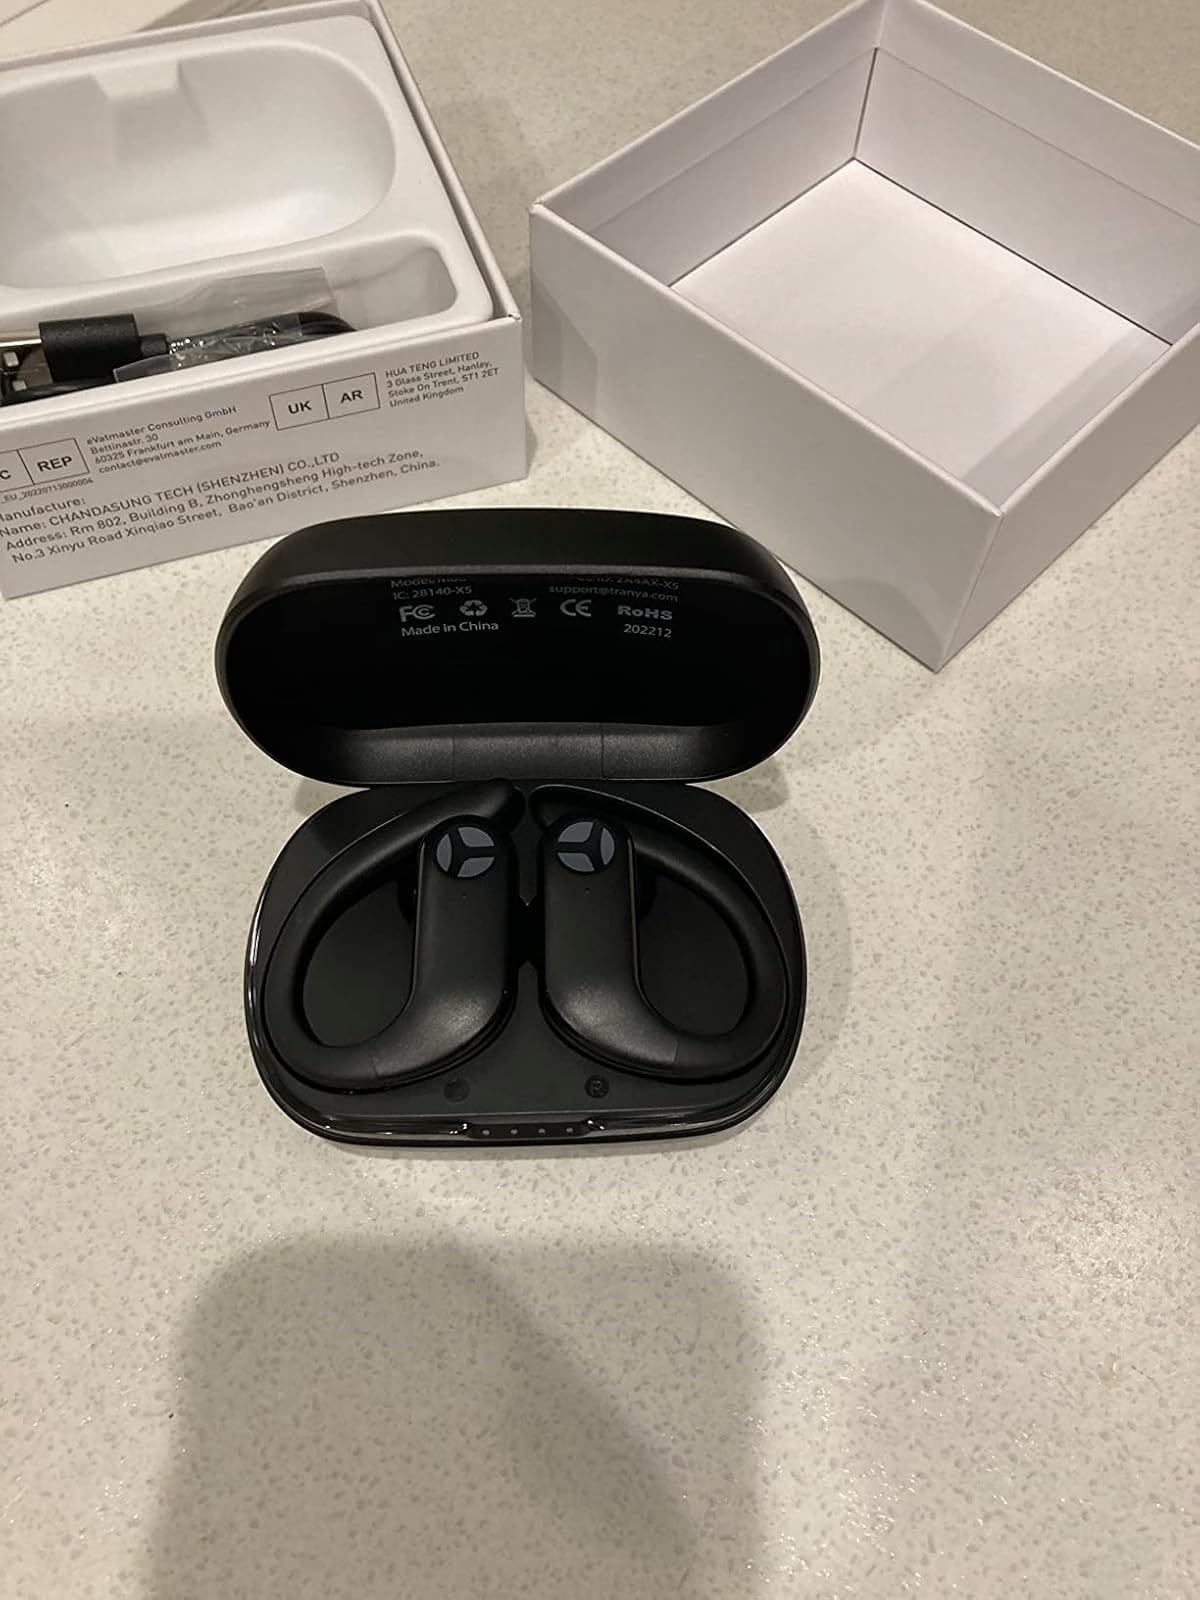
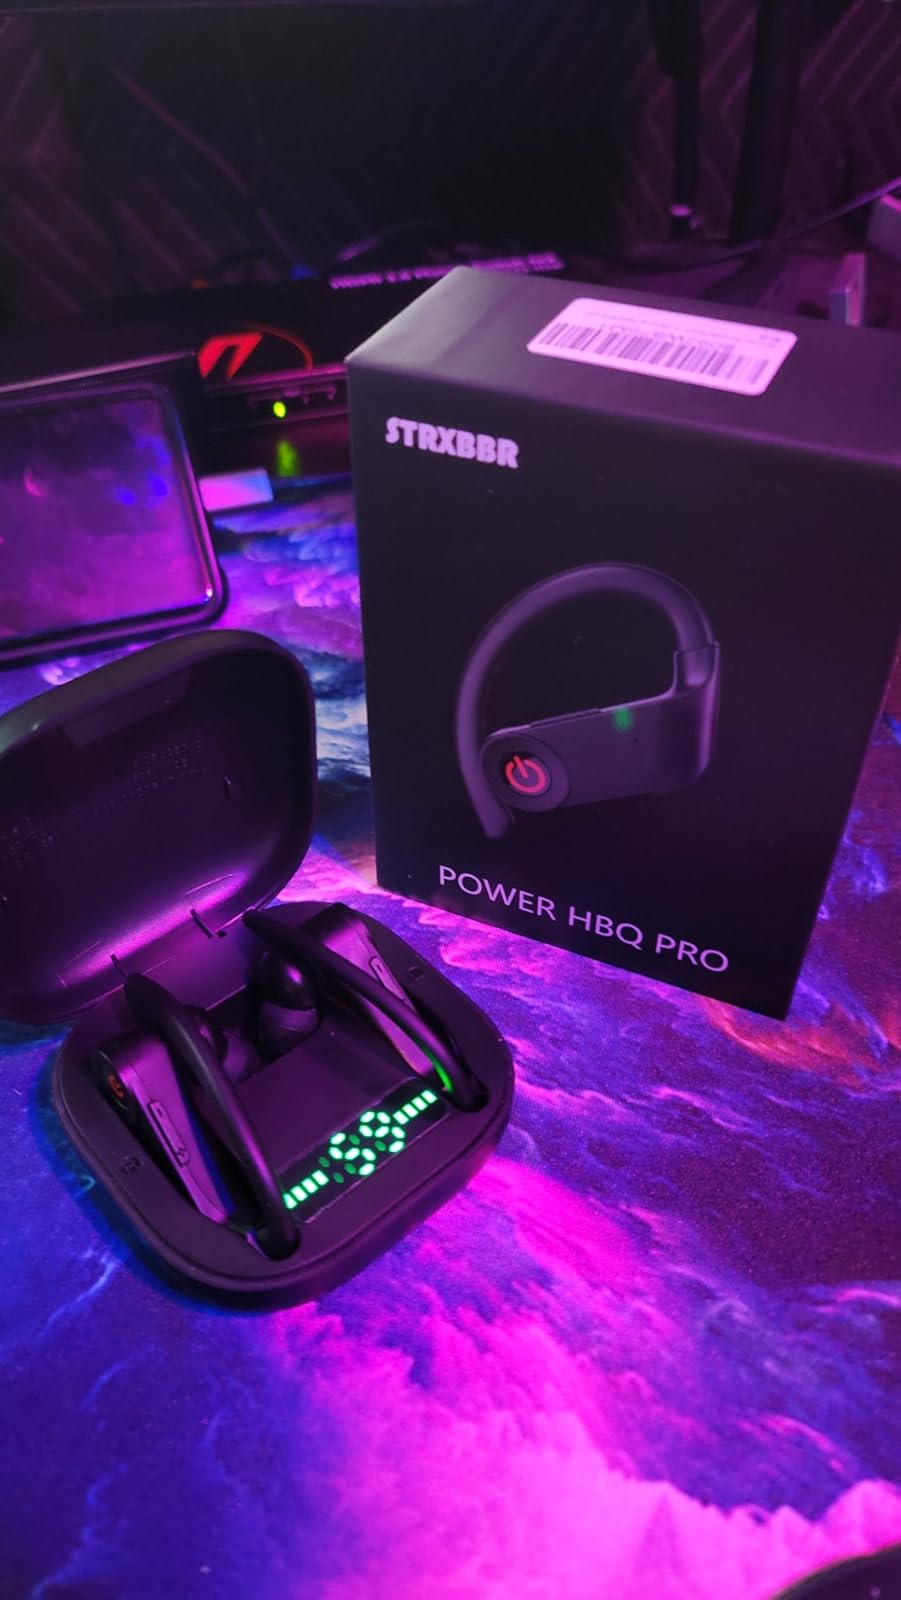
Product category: earbuds
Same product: no